Repeater (horology)

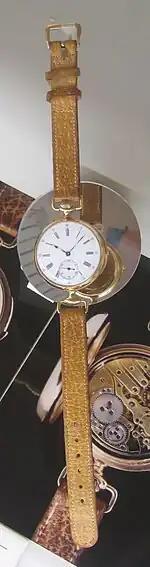
The watch by Louis Brandt (1892) was the first wristwatch with a minute repeater. The movement was manufactured by Audemars Piguet.

A repeater is a complication in a mechanical watch or clock that chimes the hours and often minutes at the press of a button. There are many types of repeater, from the simple repeater which merely strikes the number of hours, to the minute repeater which chimes the time down to the minute, using separate tones for hours, quarter hours, and minutes. They originated before widespread artificial illumination, to allow the time to be determined in the dark, and were also used by the visually impaired. Now they are mostly valued as expensive novelties by watch and clock enthusiasts. Repeaters should not be confused with striking clocks or watches, which do not strike on demand, but merely at regular intervals.